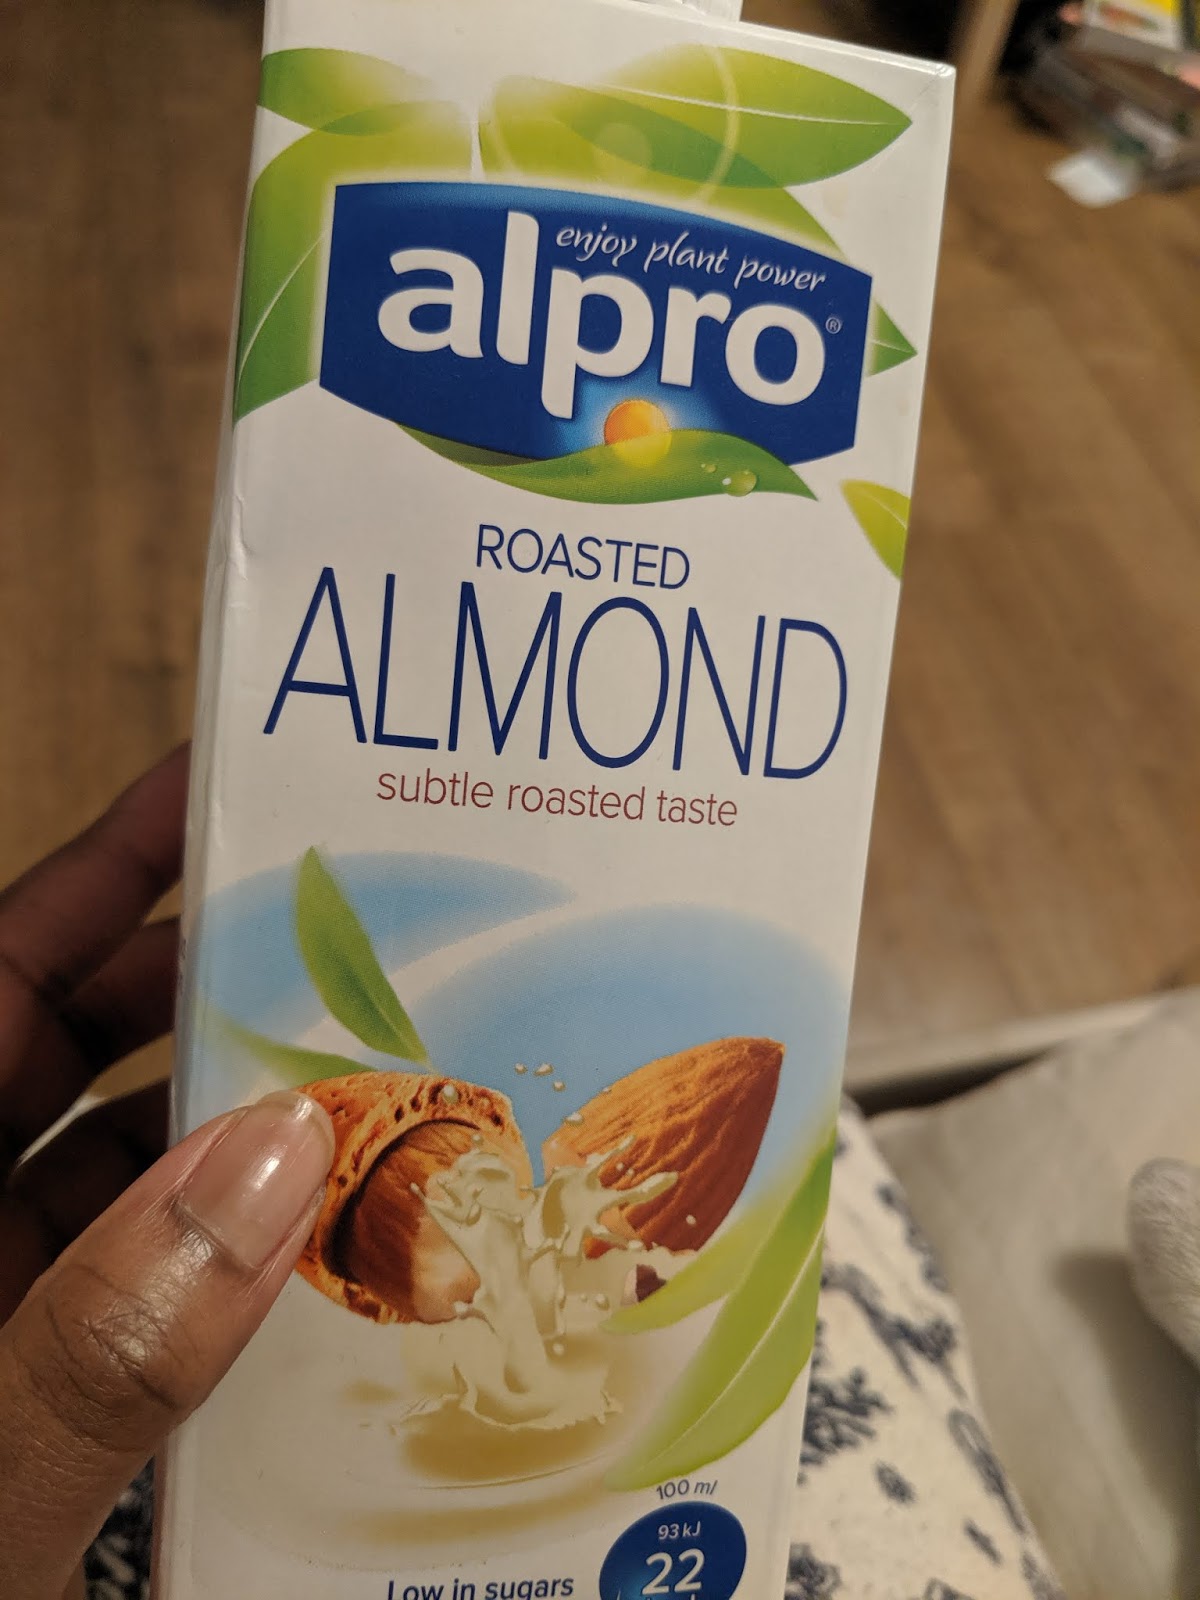
Waste category: cardboard